Knut Aukland

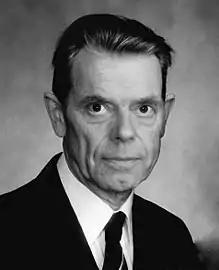

Knut Aukland (28 March 1929 – 24 January 2014) was a Norwegian physiologist. He made significant contributions to renal physiology, particularly in fields of renal blood flow measurement and regulation and transcapillary fluid balance, through his studies of blood circulation in the kidneys.